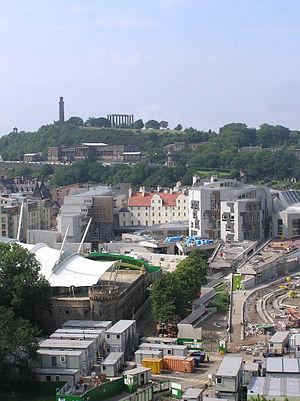
Le Parlement écossais est l’organe législatif monocaméral d’Écosse, siégeant dans le quartier d'Holyrood à Édimbourg, la capitale du pays. Le Parlement, auquel on se réfère souvent par le terme d'Holyrood, regroupe 129 membres élus démocratiquement pour un mandat de quatre ans, suivant un système mixte, alliant un scrutin majoritaire uninominal et une proportionnelle par compensation. Ainsi, 73 sont élus dans une circonscription par suffrage uninominal à un tour, et les 56 autres le sont à la proportionnelle dans huit régions électorales.